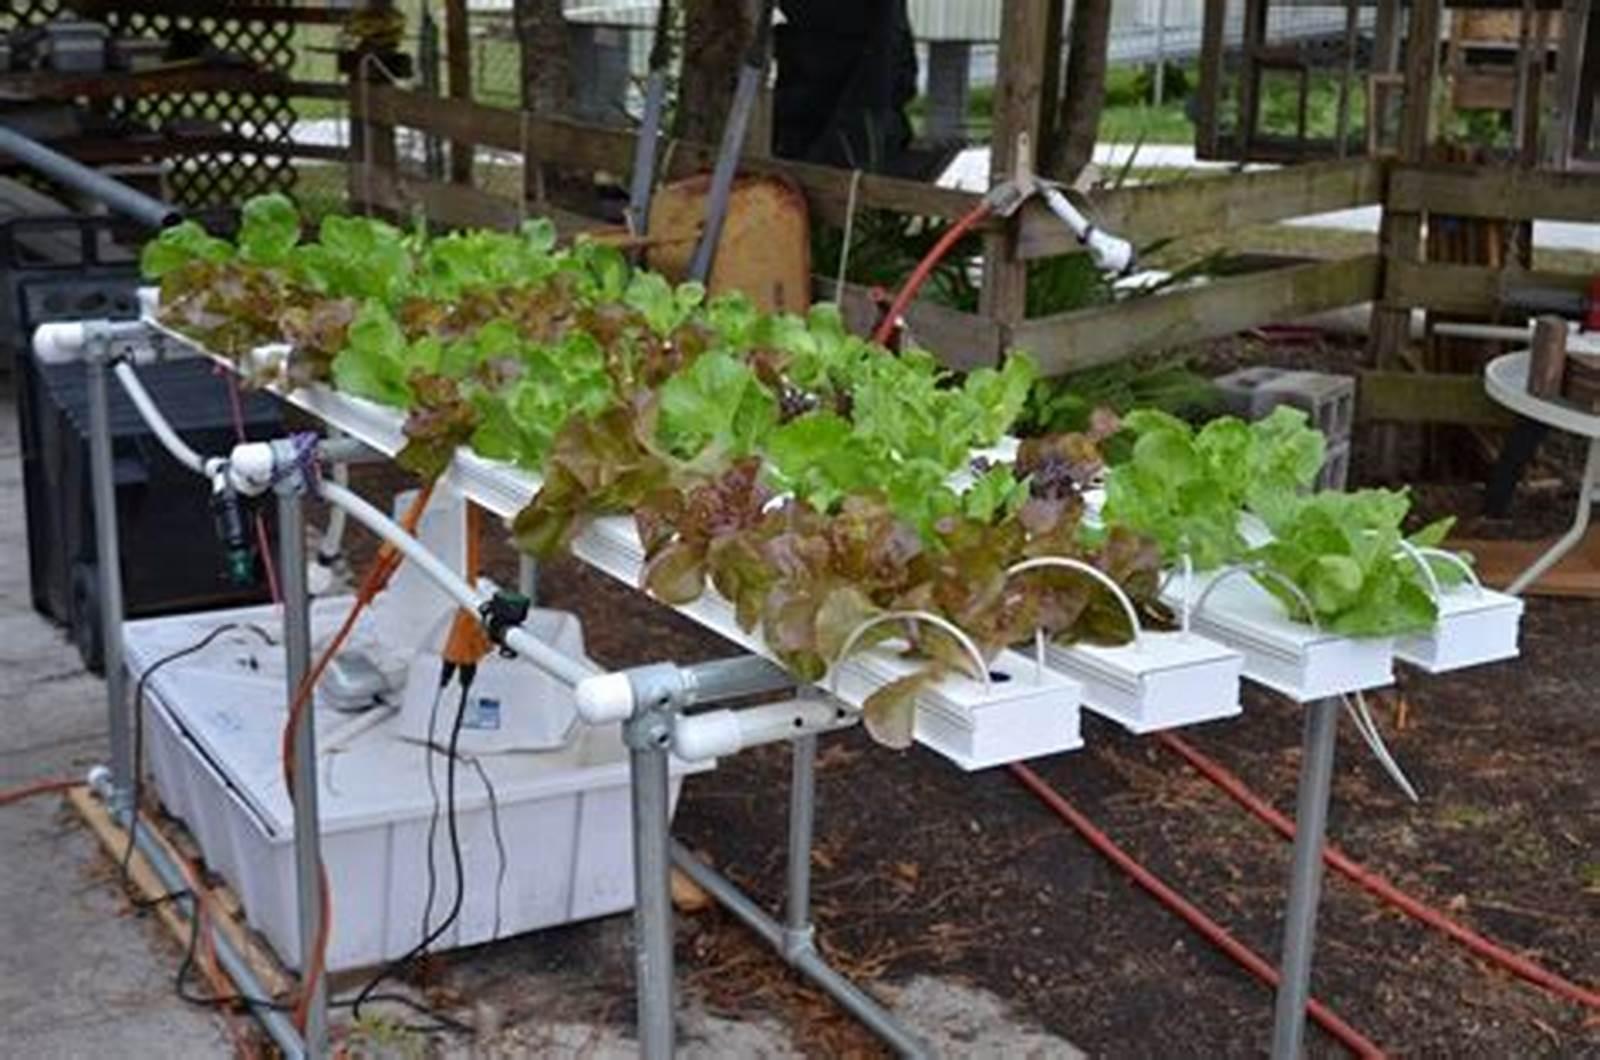
Mimea ya [cs[lettuce[cs] inakuwa kwa safu katika mfumo wa [cs]hydroponic[cs].Mfumo huu una mabomba meupe yanayobeba maji na virutubisho  moja kwa moja kwenye mizizi ya mimea.Chini ya mfumo huo kuna tangi kubwa la kuhifadhi maji likiwa na nyaya na vifaa vingine vinavyohitajika kwa kuendeshaji wake.